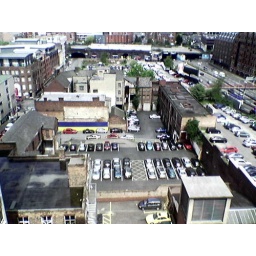
Taken from the 8th floor of an office building in Birmingham City Centre.